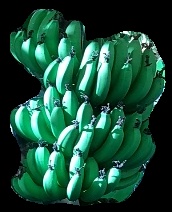
Variety: pachbale
Grade: grade1